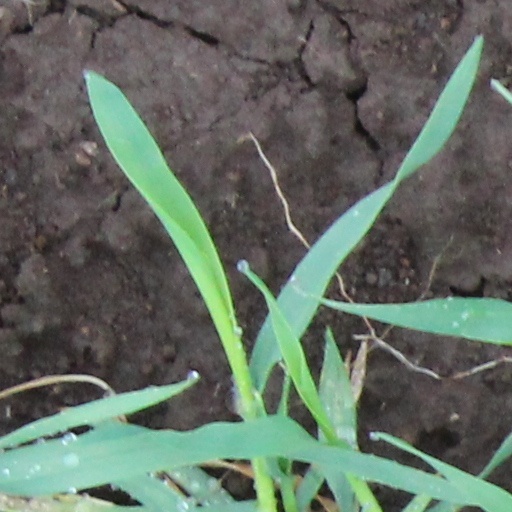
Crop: wheat